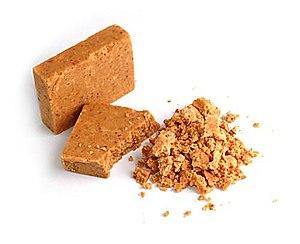
La cuisine brésilienne est issue d'influences européennes, indigènes et africaines. Plusieurs des techniques de préparation sont d'origine indigène, mais ont été adaptées par les esclaves et les Portugais. Les esclaves exécutaient leurs propres recettes en remplaçant les ingrédients qui leur manquaient par des ingrédients locaux. La feijoada, le mets typique du pays, en est un bon exemple.
La paçoca est une friandise brésilienne à base de cacahuète, de farine de manioc et de sucre. Son nom vient du tupi et désignait un mets fait de viande séchée pilée avec de la farine de manioc.